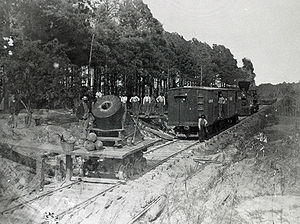
Belejringen af Petersburg / Slag i 1864
"""Dictator"" belejrings morter på en militær jernbane ved Petersburg"
Richmond-Petersburg Kampagnen var en række slag, som blev udkæmpet omkring byen Petersburg i Virginia i perioden mellem 15. juni 1864 og 25. marts 1865 under den amerikanske borgerkrig. Selv om disse slag er bedre kendt under betegnelsen Belejringen af Petersburg, var der ikke tale om en traditionel belejring, hvor en by er omringet på alle sider, og forsyningslinjerne er afskåret. Der var tale om 9 måneders skyttegravskrig for unionsstyrker under kommando af generalløjtnant Ulysses S. Grant uden held angreb Petersburg og derefter byggede skyttegravslinjer, som strakte sig 50 km rundt om den østlige og sydlige udkant af byen. Petersburg var af afgørende betydning for forsyningen af general Robert E. Lees hær og Sydstaternes hovedstad Richmond.